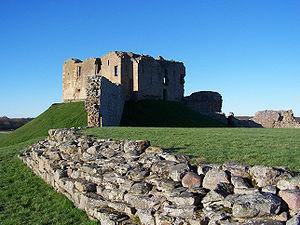
La liste des mottes castrales et châteaux à mottes recense les fortifications de terre élevées durant le Moyen Âge comme : les enceintes de terres, les mottes castrales ou « château de terre », les maisons fortes à plate-forme fossoyées et les châteaux de pierre édifiés postérieurement sur une motte, désignés comme « châteaux à motte » ou « châteaux de terre », tous pays confondus. Les sites fortifiés sont classés par pays.
Le château Duffus est une forteresse médiévale écossaise qui a servi de résidence-forteresse pendant plus de 600 ans. D'abord construit en bois il est ensuite remplacé par une construction en pierre.